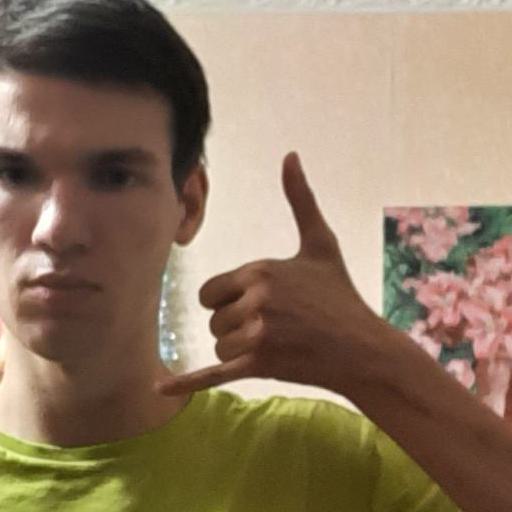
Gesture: call